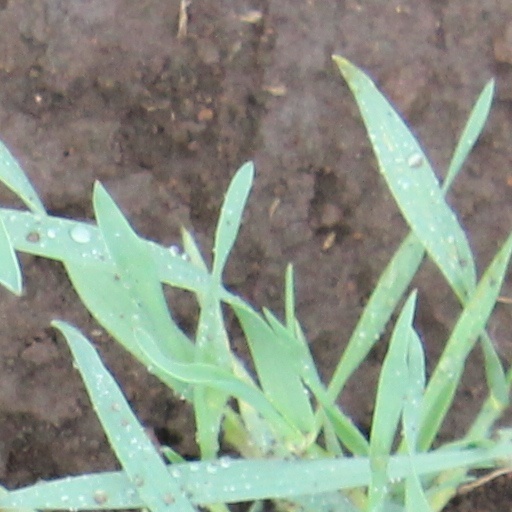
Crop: wheat